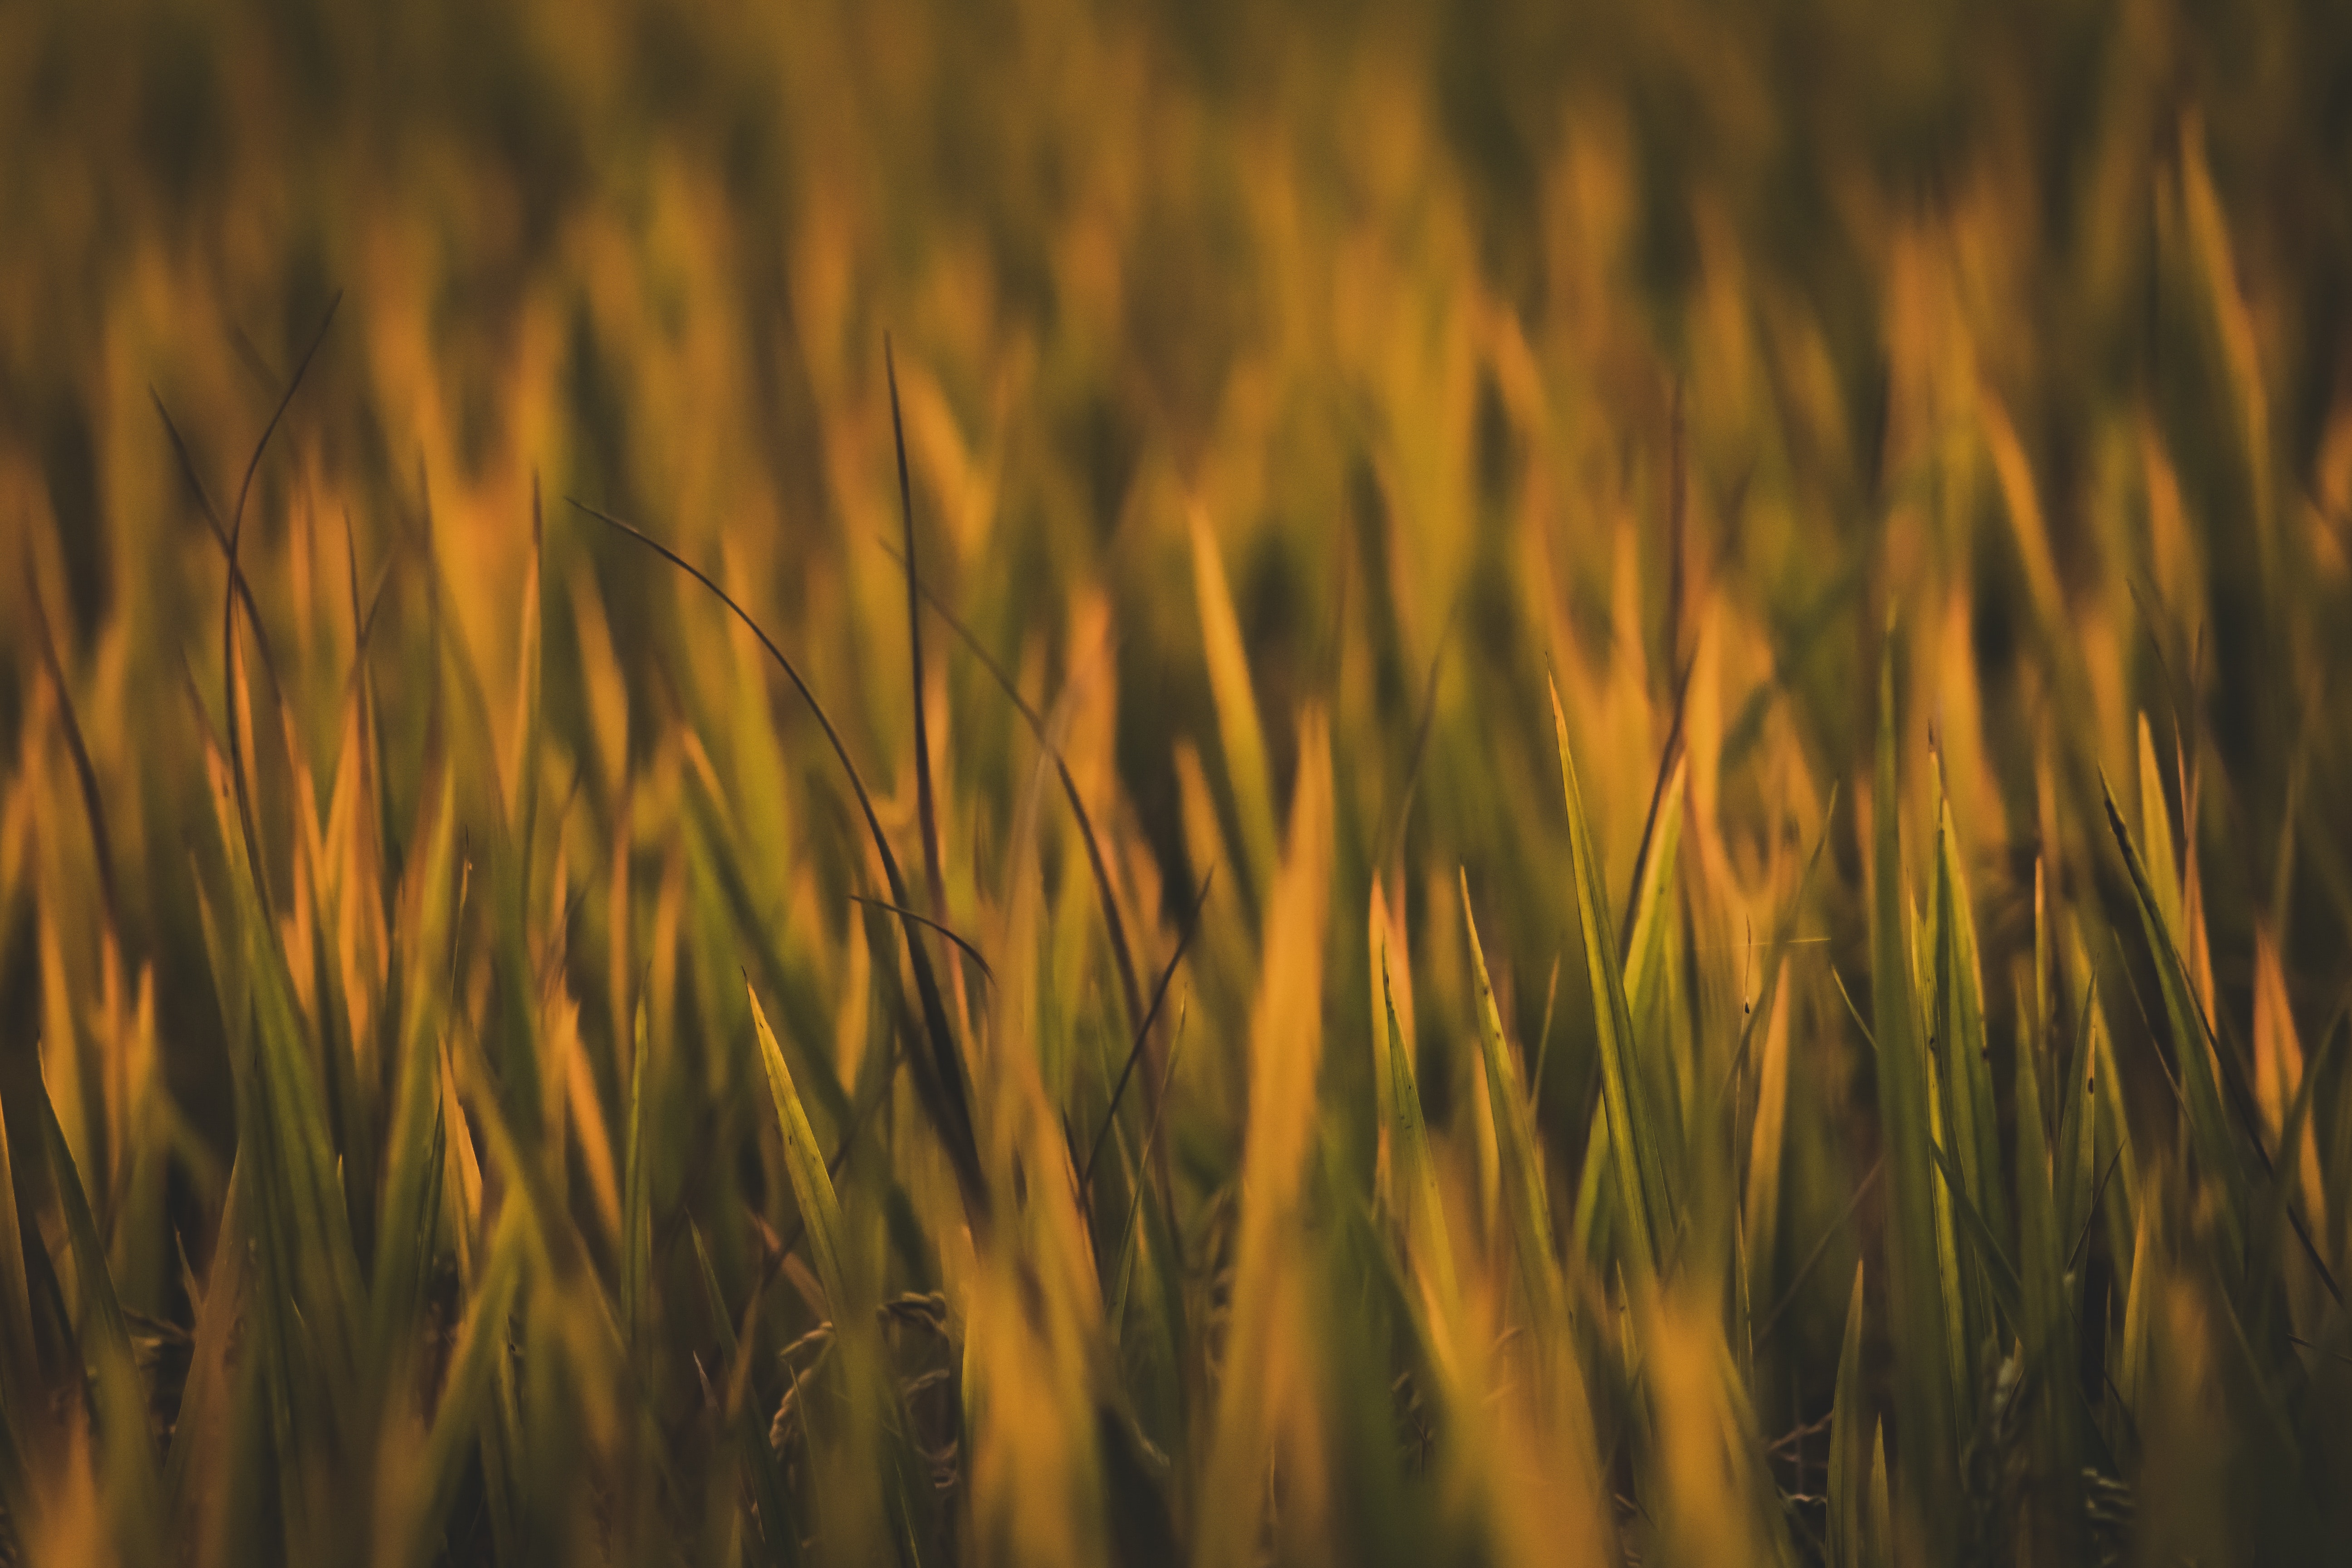
barley, plant, hordeum, food grain, grass, grass family, field, crop, rye, malt, einkorn wheat, grain, phragmites, poales, emmer, cereal, wheat, flowering plant, agriculture, oat, triticale